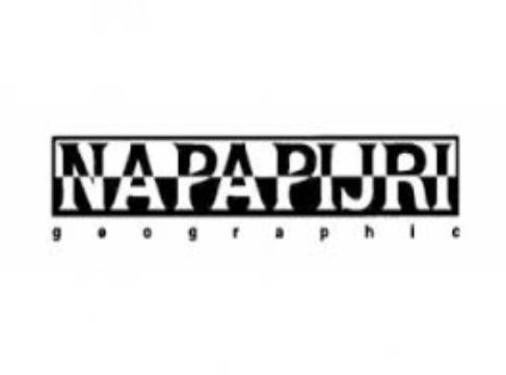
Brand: napapijri
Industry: Clothes